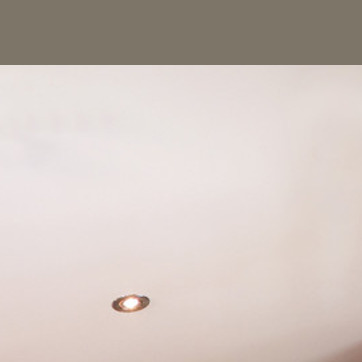
Material: painted